Russian Translation

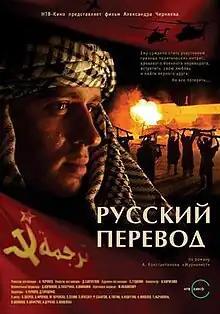

Russian Translation is a 2007 Russian TV miniseries, based on the novel "The Journalist" by Andrey Konstantinov (1996).